Point Wilson

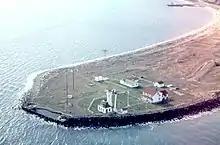
Point Wilson and the Point Wilson Lighthouse

Point Wilson is at the end of the Quimper Peninsula, a northeast extension of the Olympic Peninsula and the northeasternmost point of Jefferson County, Washington, United States, approximately two miles north of the Port Townsend business district.